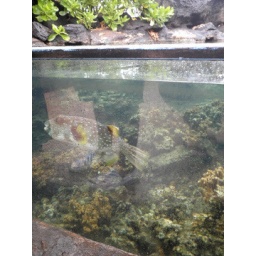
Waikiki beach Aquarium - puffer fish in outdoor tank